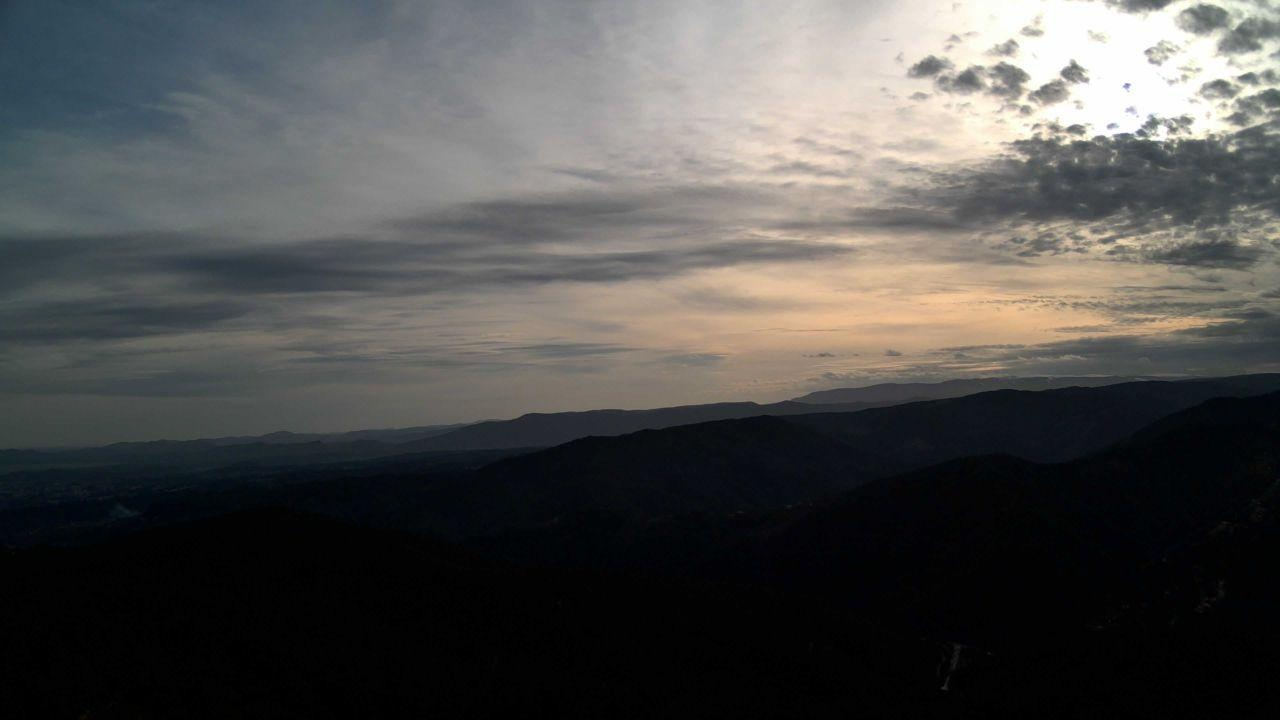
Fire: no
Smoke: yes